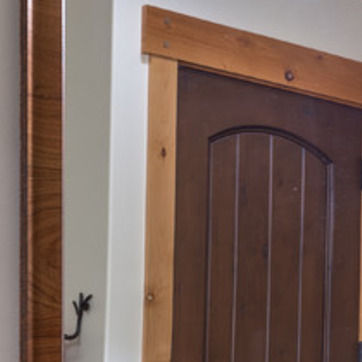
Material: mirror